María Capovilla

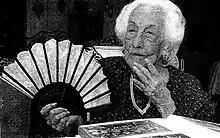
Capovilla at age 115 in 2005

María Esther Heredia Lecaro de Capovilla, known internationally as María Capovilla (14 September 1889 – 27 August 2006), was an Ecuadorian supercentenarian, and, at the time of her death at age 116 years, 347 days, was recognized by Guinness World Records as the world's oldest living person.